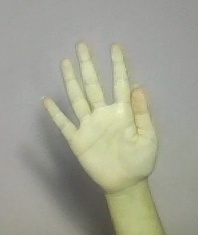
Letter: sheen